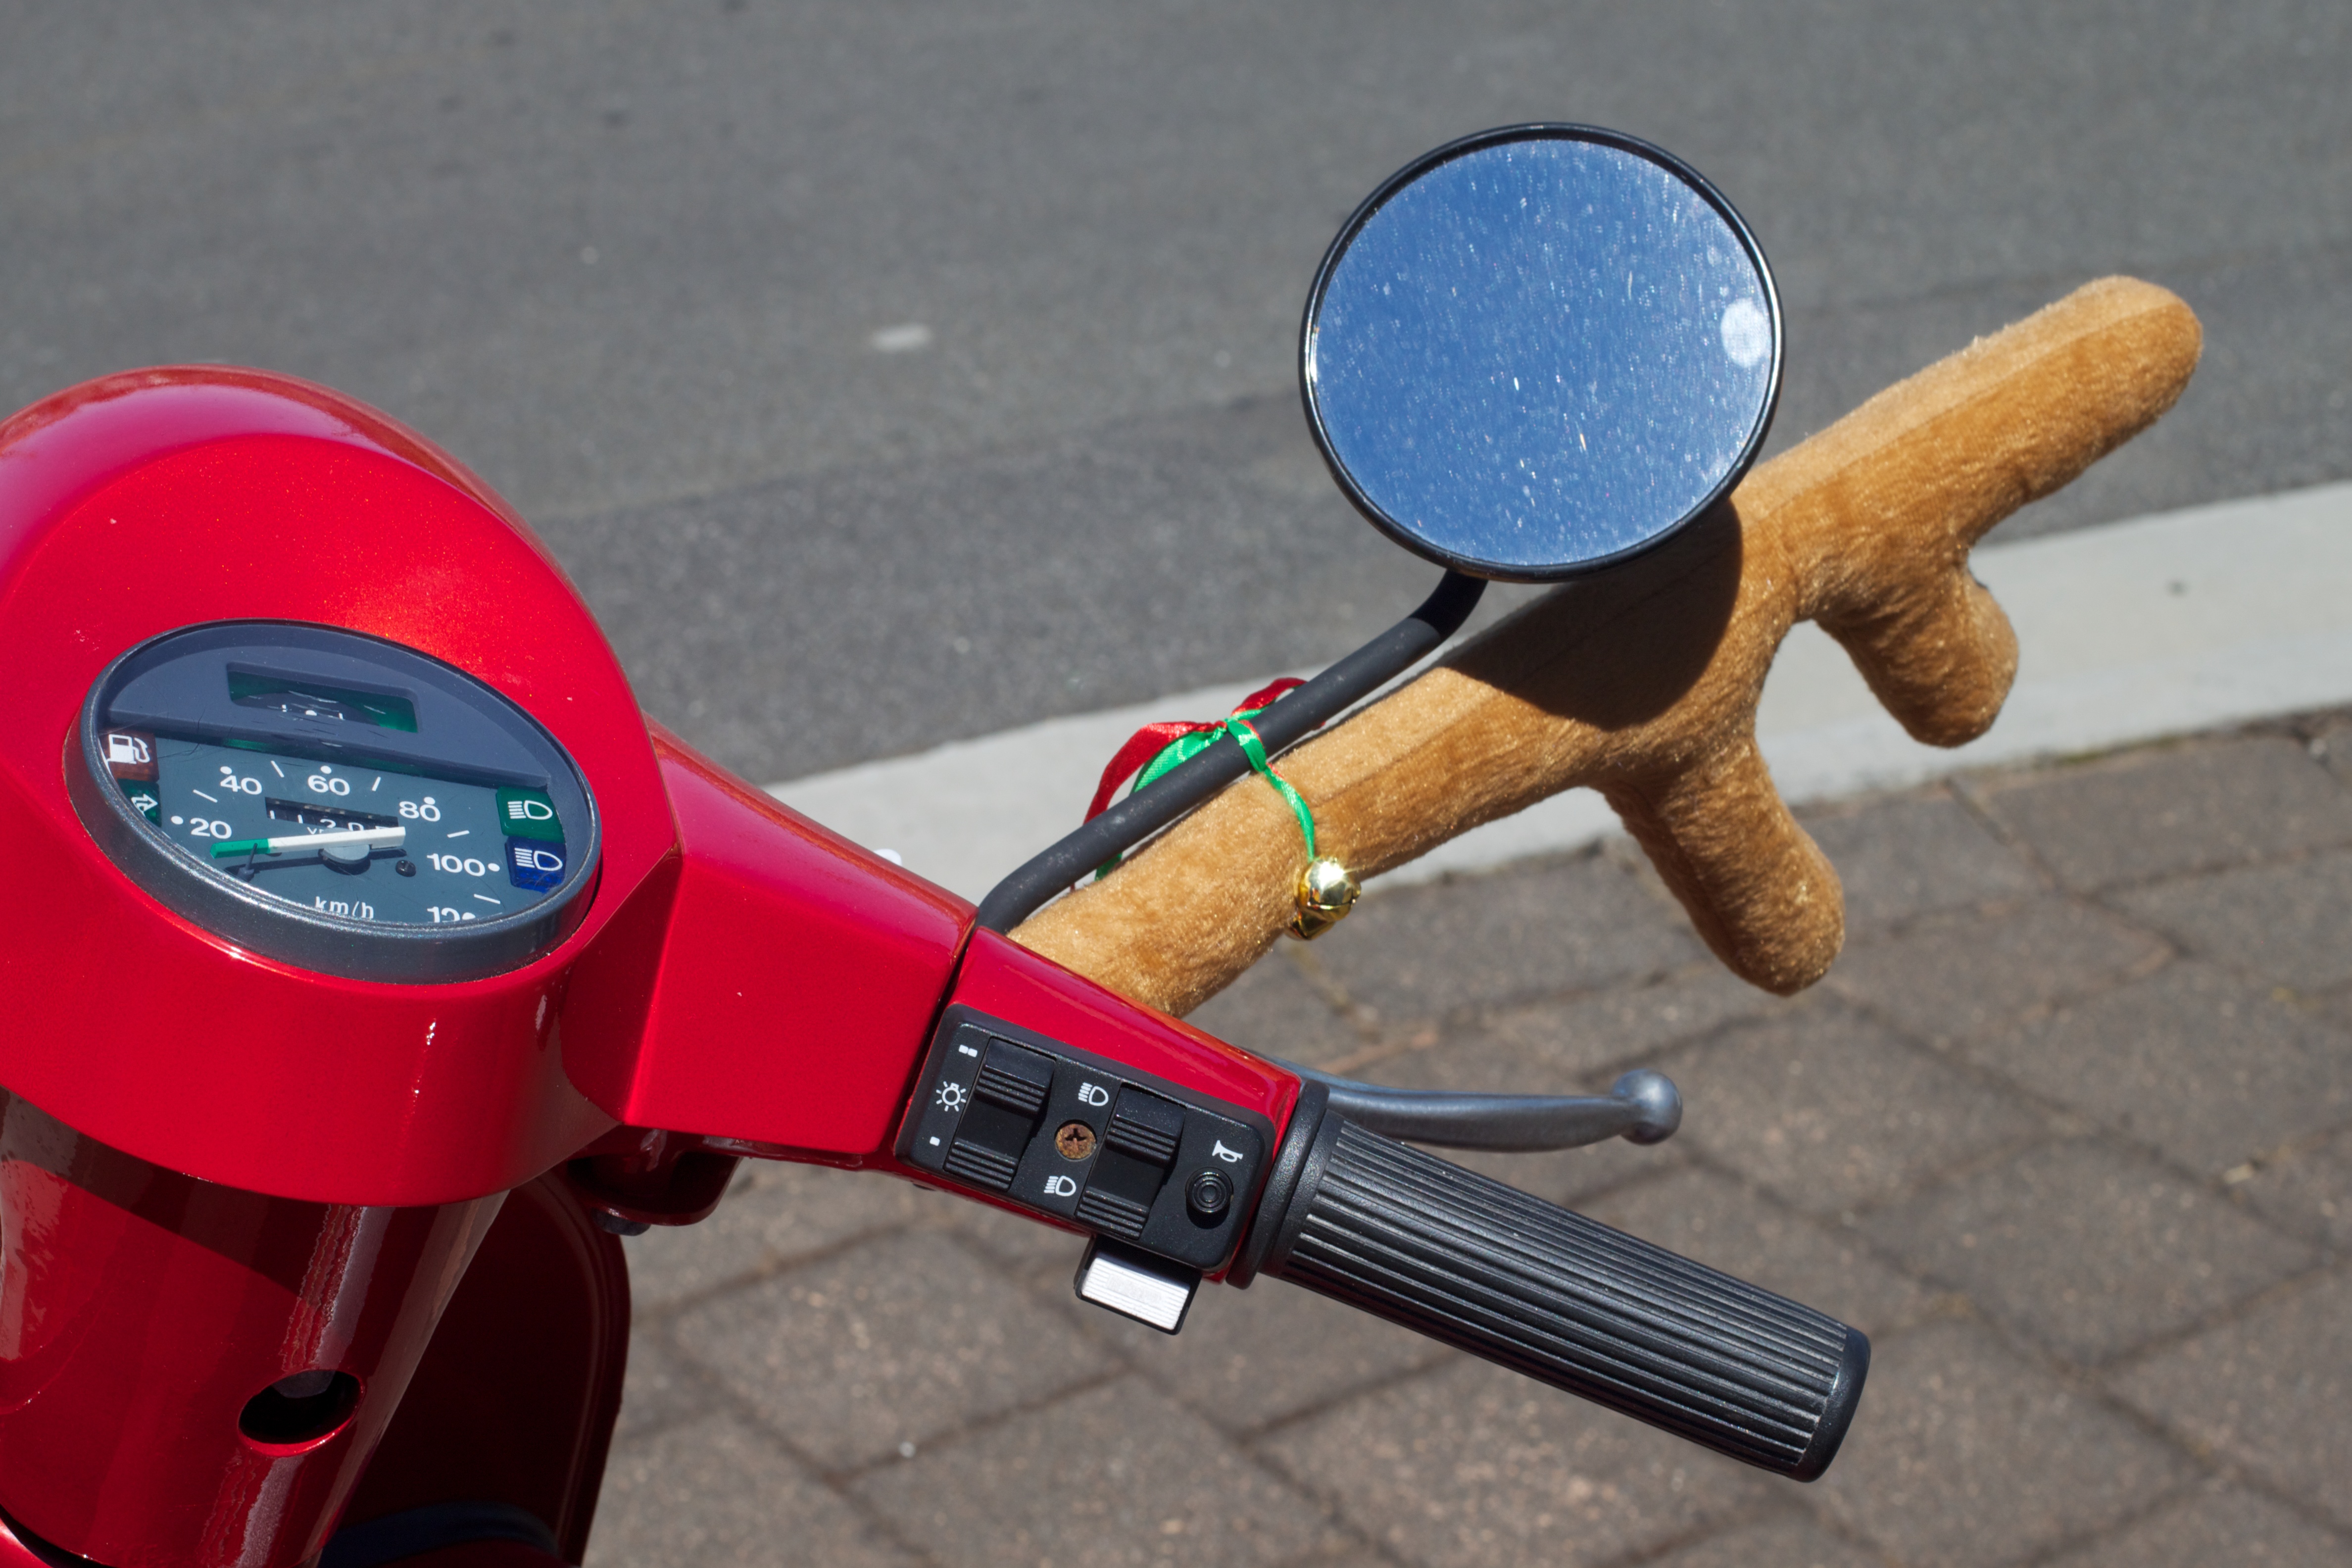
wheel, vehicle, auodyssey